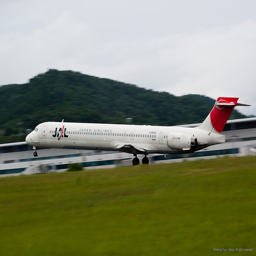
Large aircraft at the beginning of a takeoff.
A plane is beginning to make its ascent into the air.
a JAL jet is taking off at an airport
A large white JAL  passenger airplane taking off.
A large commercial airplane in the midst of taking off.